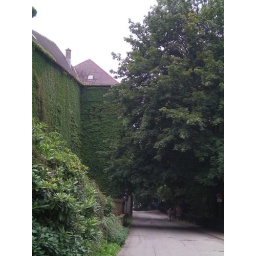
The ivy covered wall of the new castle in Baden-Baden